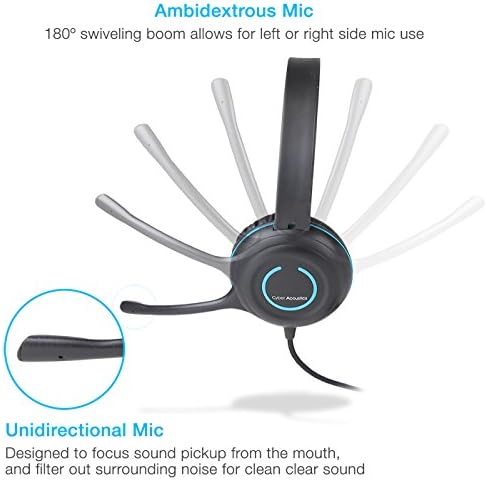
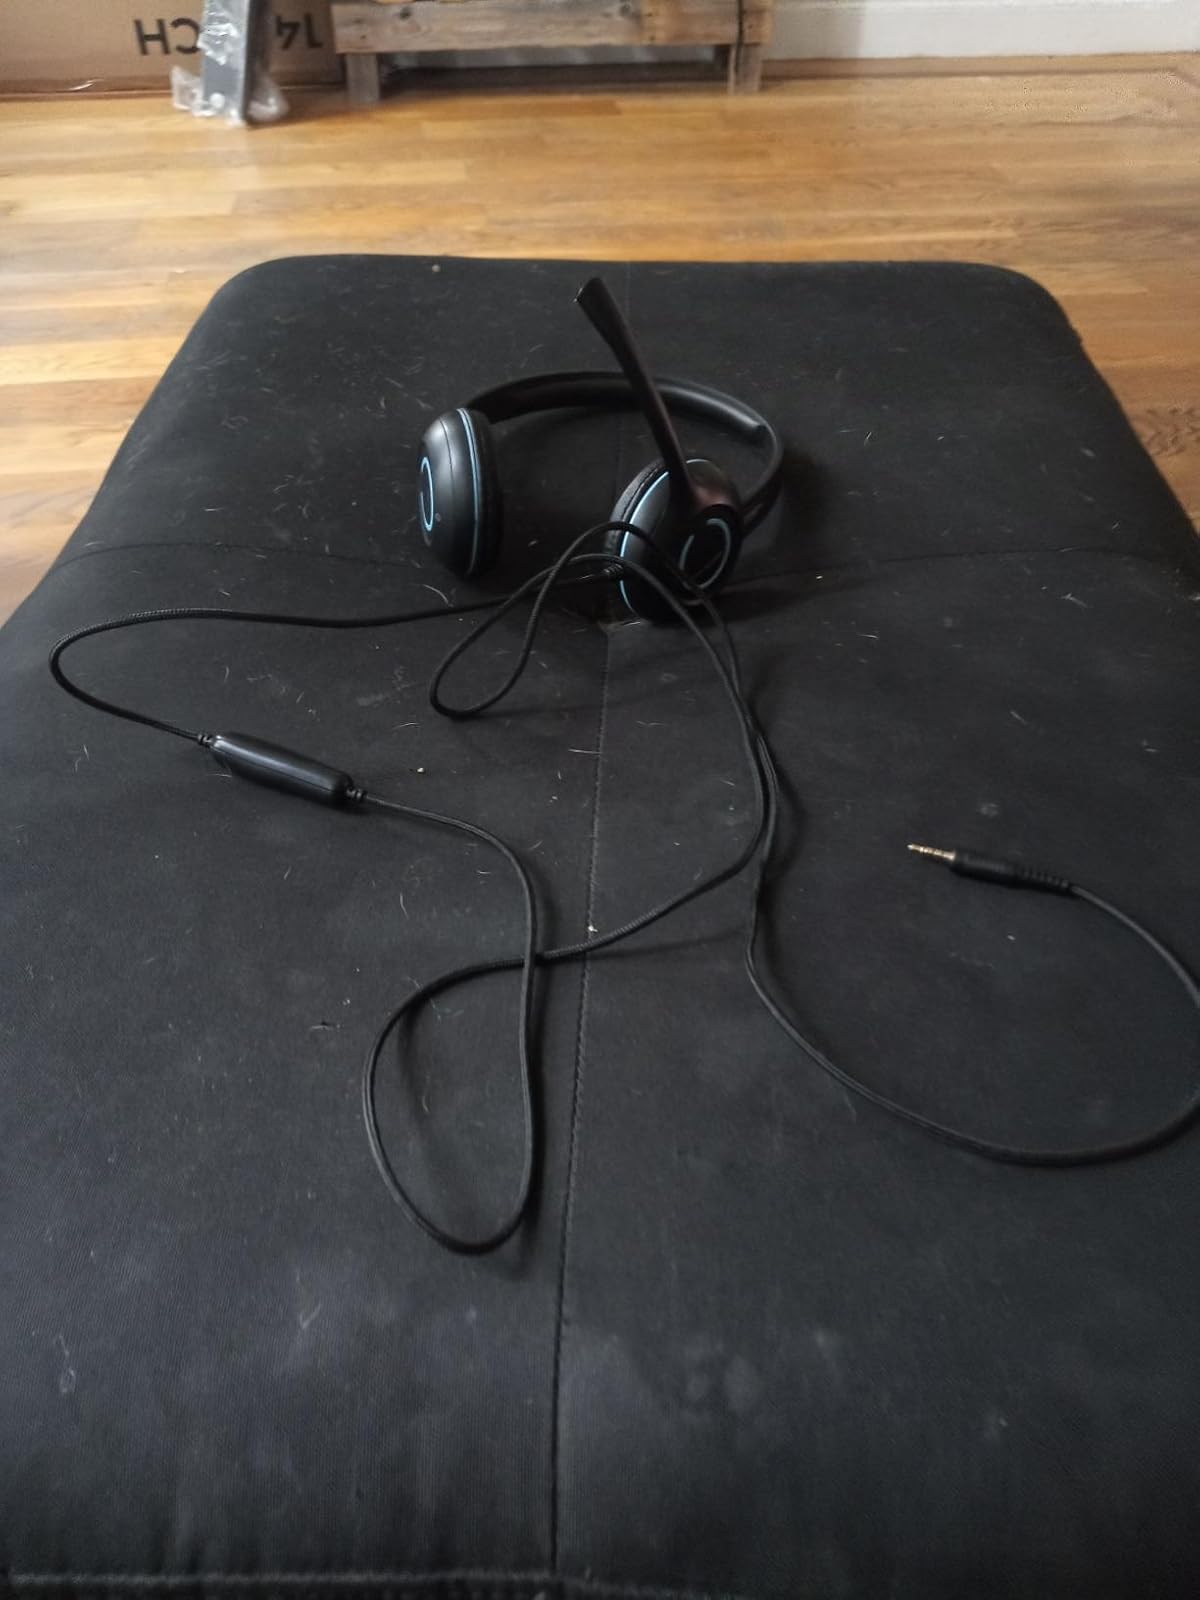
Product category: headphones
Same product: yes